The Trinity Tripod

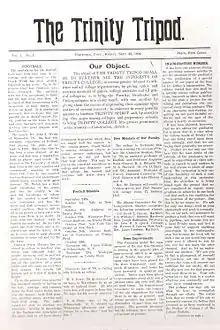
The cover of the first issue of "The Trinity Tripod"

The Trinity Tripod is the only student newspaper and student publication of Trinity College in Hartford, Connecticut. Since 2006, the "Tripod" has been arranged with five sections, in order, News, Opinions, Features, Arts and Sports. The "Tripod" also publishes editorials and letters to the editor on Page Two. A typical issue of the "Tripod" has 12 pages and is published weekly on Tuesdays when classes are in session.